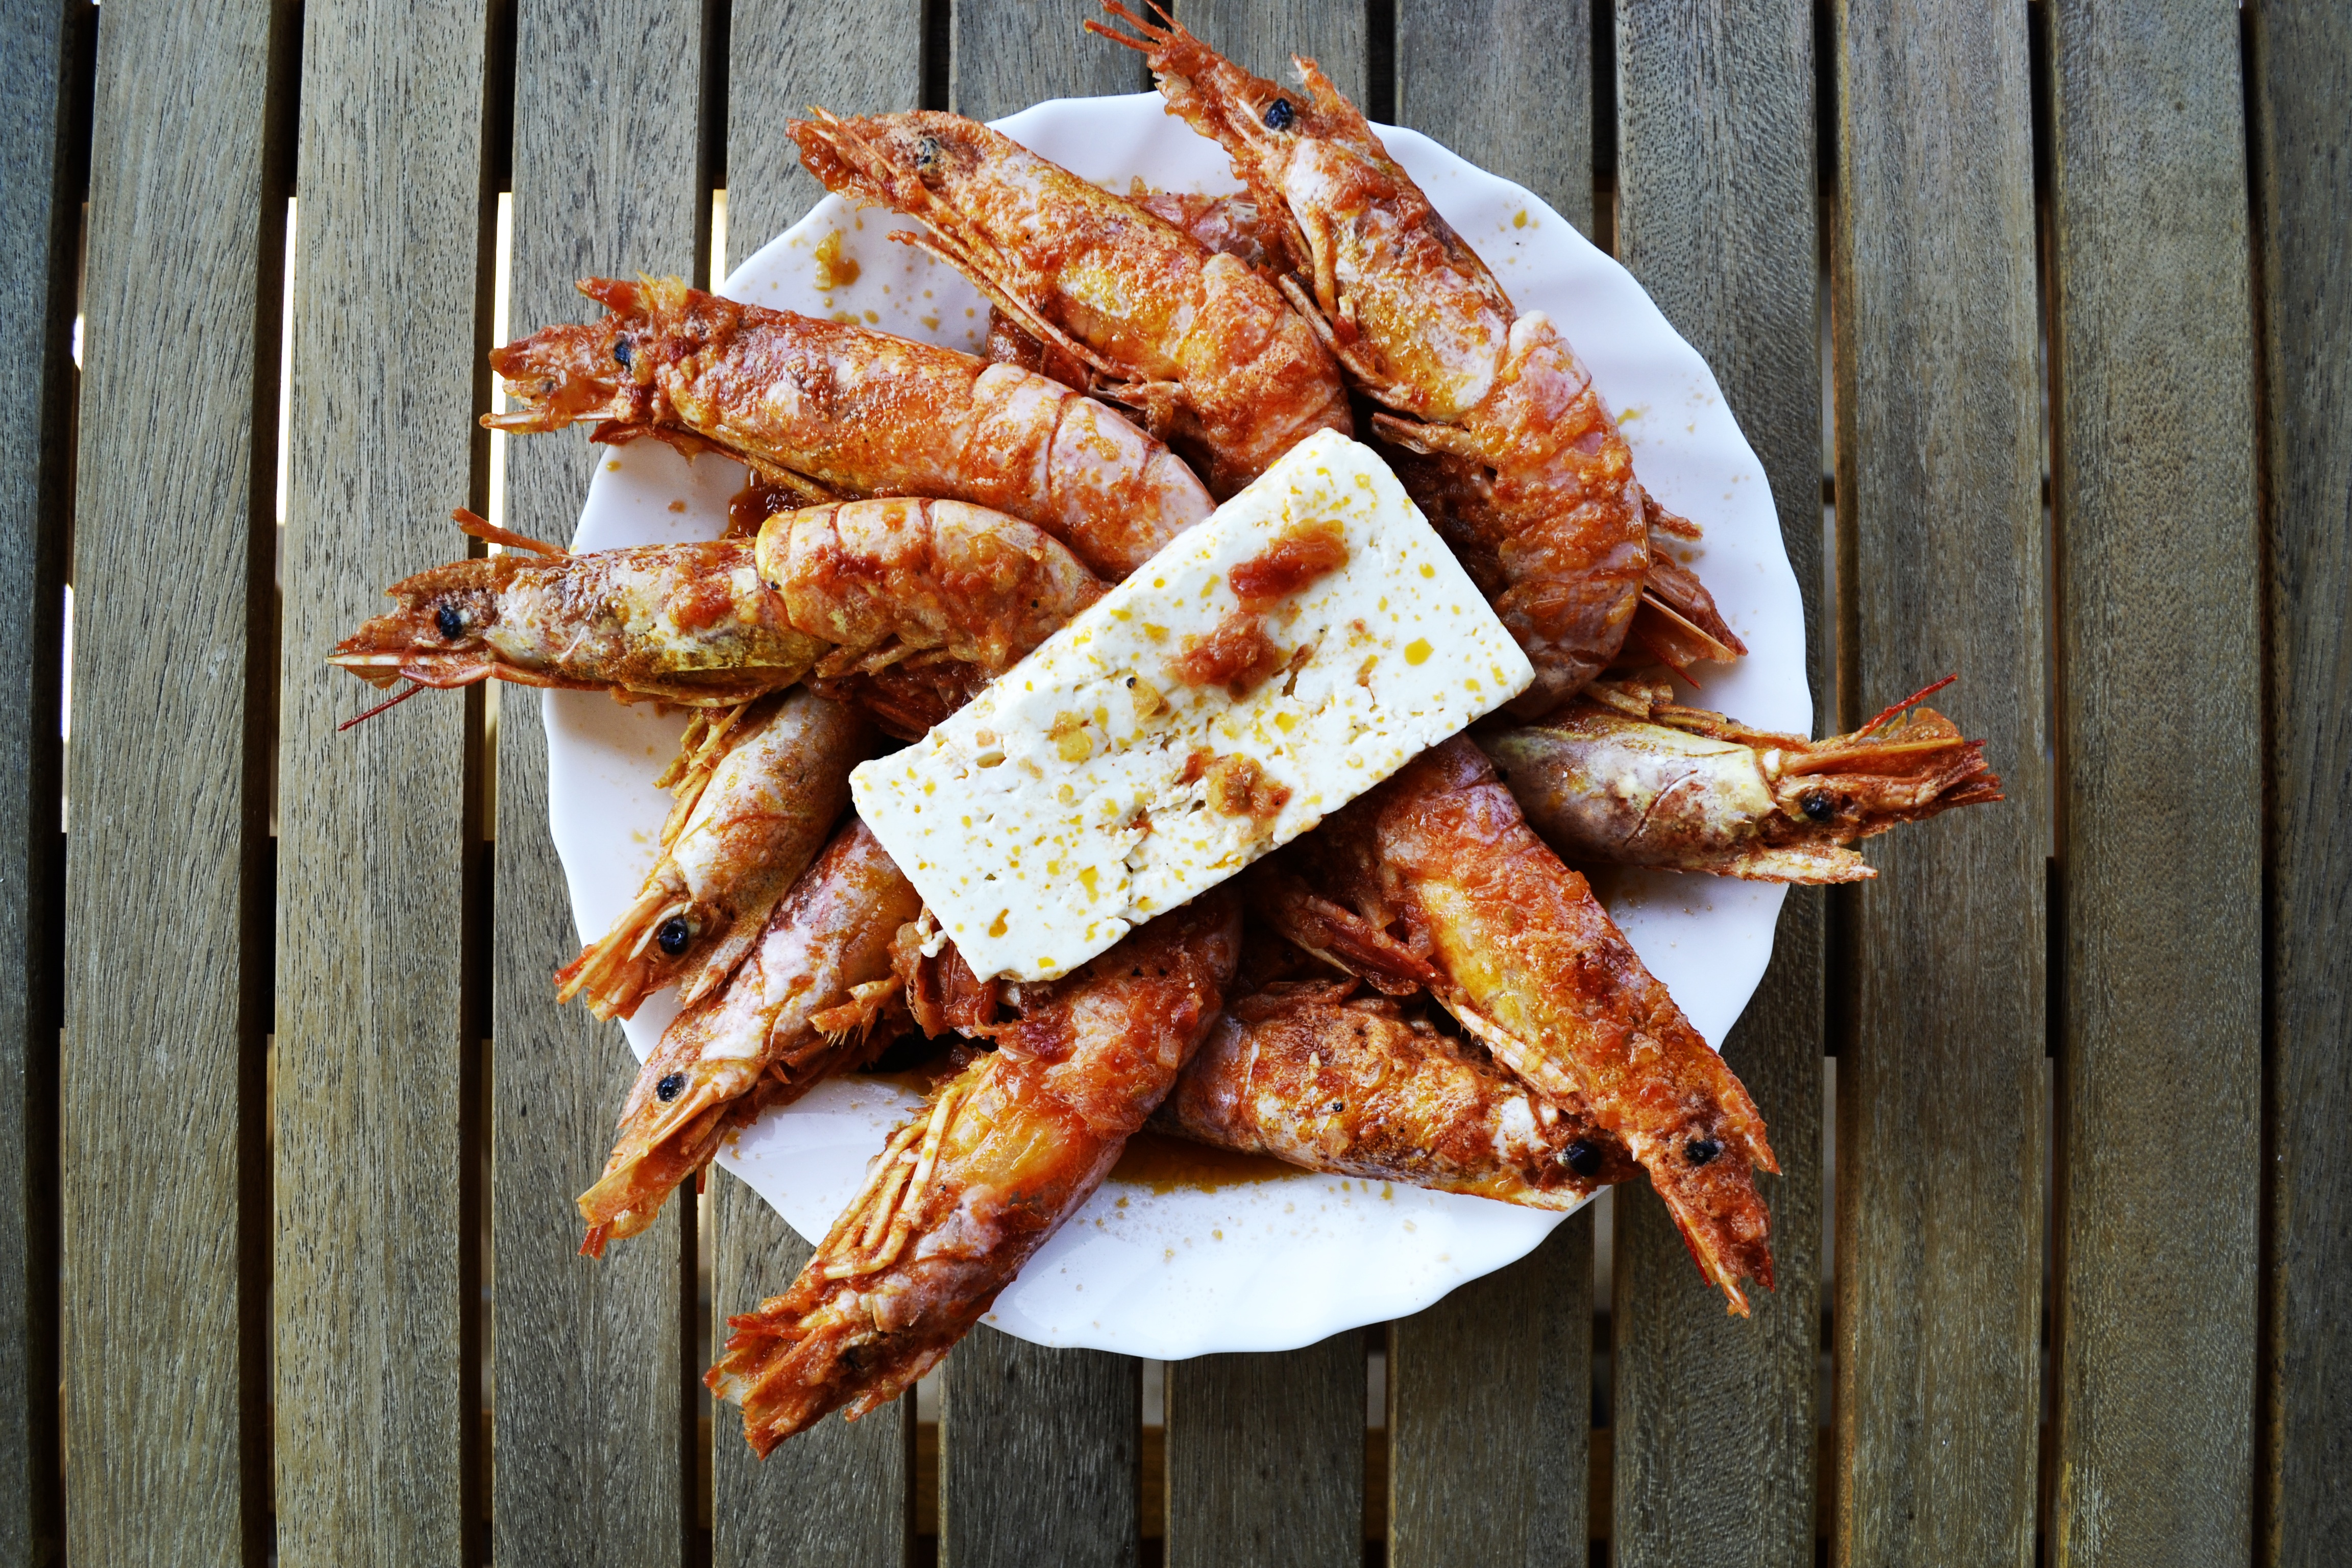
table, white, dish, meal, food, red, produce, vegetable, seafood, fish, healthy, snack, meat, cuisine, wooden table, food photography, shrimps, vitamins, prawns, nutritious, greek food, feta cheese, sea food, feta, plated food